Gristmill

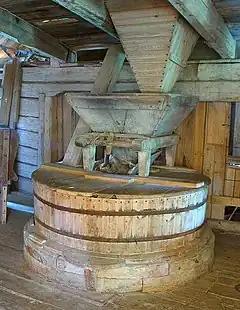
Grinding mechanism in an old Swedish flour mill, 2005

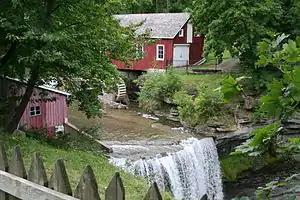
The old water mill at Decew Falls in St. Catharines in Southern Ontario, 2009

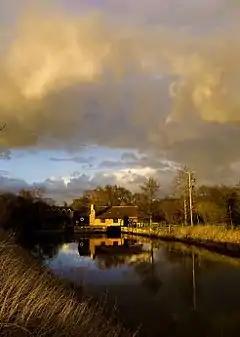
Stretton Watermill, a 17th-century operational mill in Cheshire, England, 2008

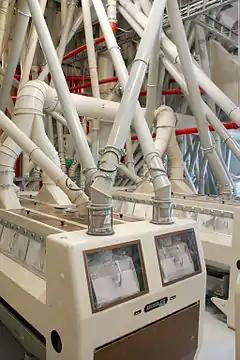
Interior in Tartu Mill, the largest grain milling company in the Baltic states

The Greek geographer Strabo reported in his "Geography" that a water-powered grain-mill existed near the palace of king Mithradates VI Eupator at Cabira, Asia Minor, before 71 BC.